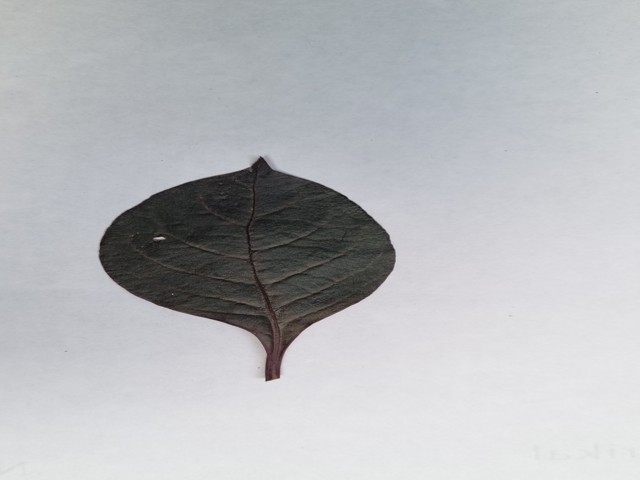
Plant: kalochitra